Colin Campbell Cooper

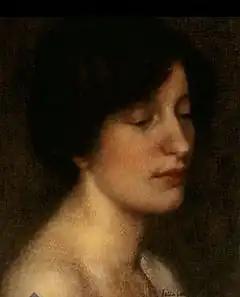
"Portrait of Emma Lampert Cooper" by Cooper, c. 1897

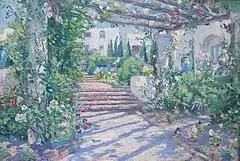
"Terrace at Samarkand Hotel", c. 1923

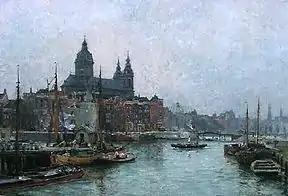
"Amsterdam", 1892

Back in Philadelphia, Cooper taught watercolor classes and architectural rendering at Drexel Institute of Art, Science and Industry (now Drexel University) from 1895 to 1898. Many of Cooper's paintings were destroyed in an 1896 fire at Philadelphia's Hazeltine Galleries; as a result, relatively little of his early work exists today.